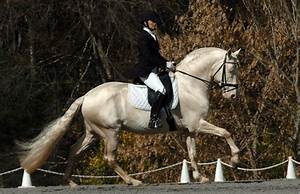
Label: horse